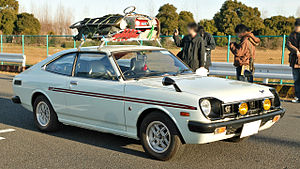
Toyota Corolla / Corolla (E30/E40/E50/E60, 1974−1979)
Toyota Sprinter (E40, Japan)
Toyota Corolla er modelbetegnelsen for en personbil i den lille mellemklasse, som siden 1966 er blevet fremstillet af det japanske Toyota Motor Corporation i flere forskellige udførelser.